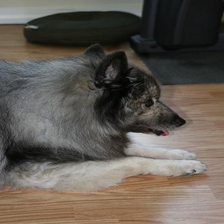
Species: dog
Breed: keeshond